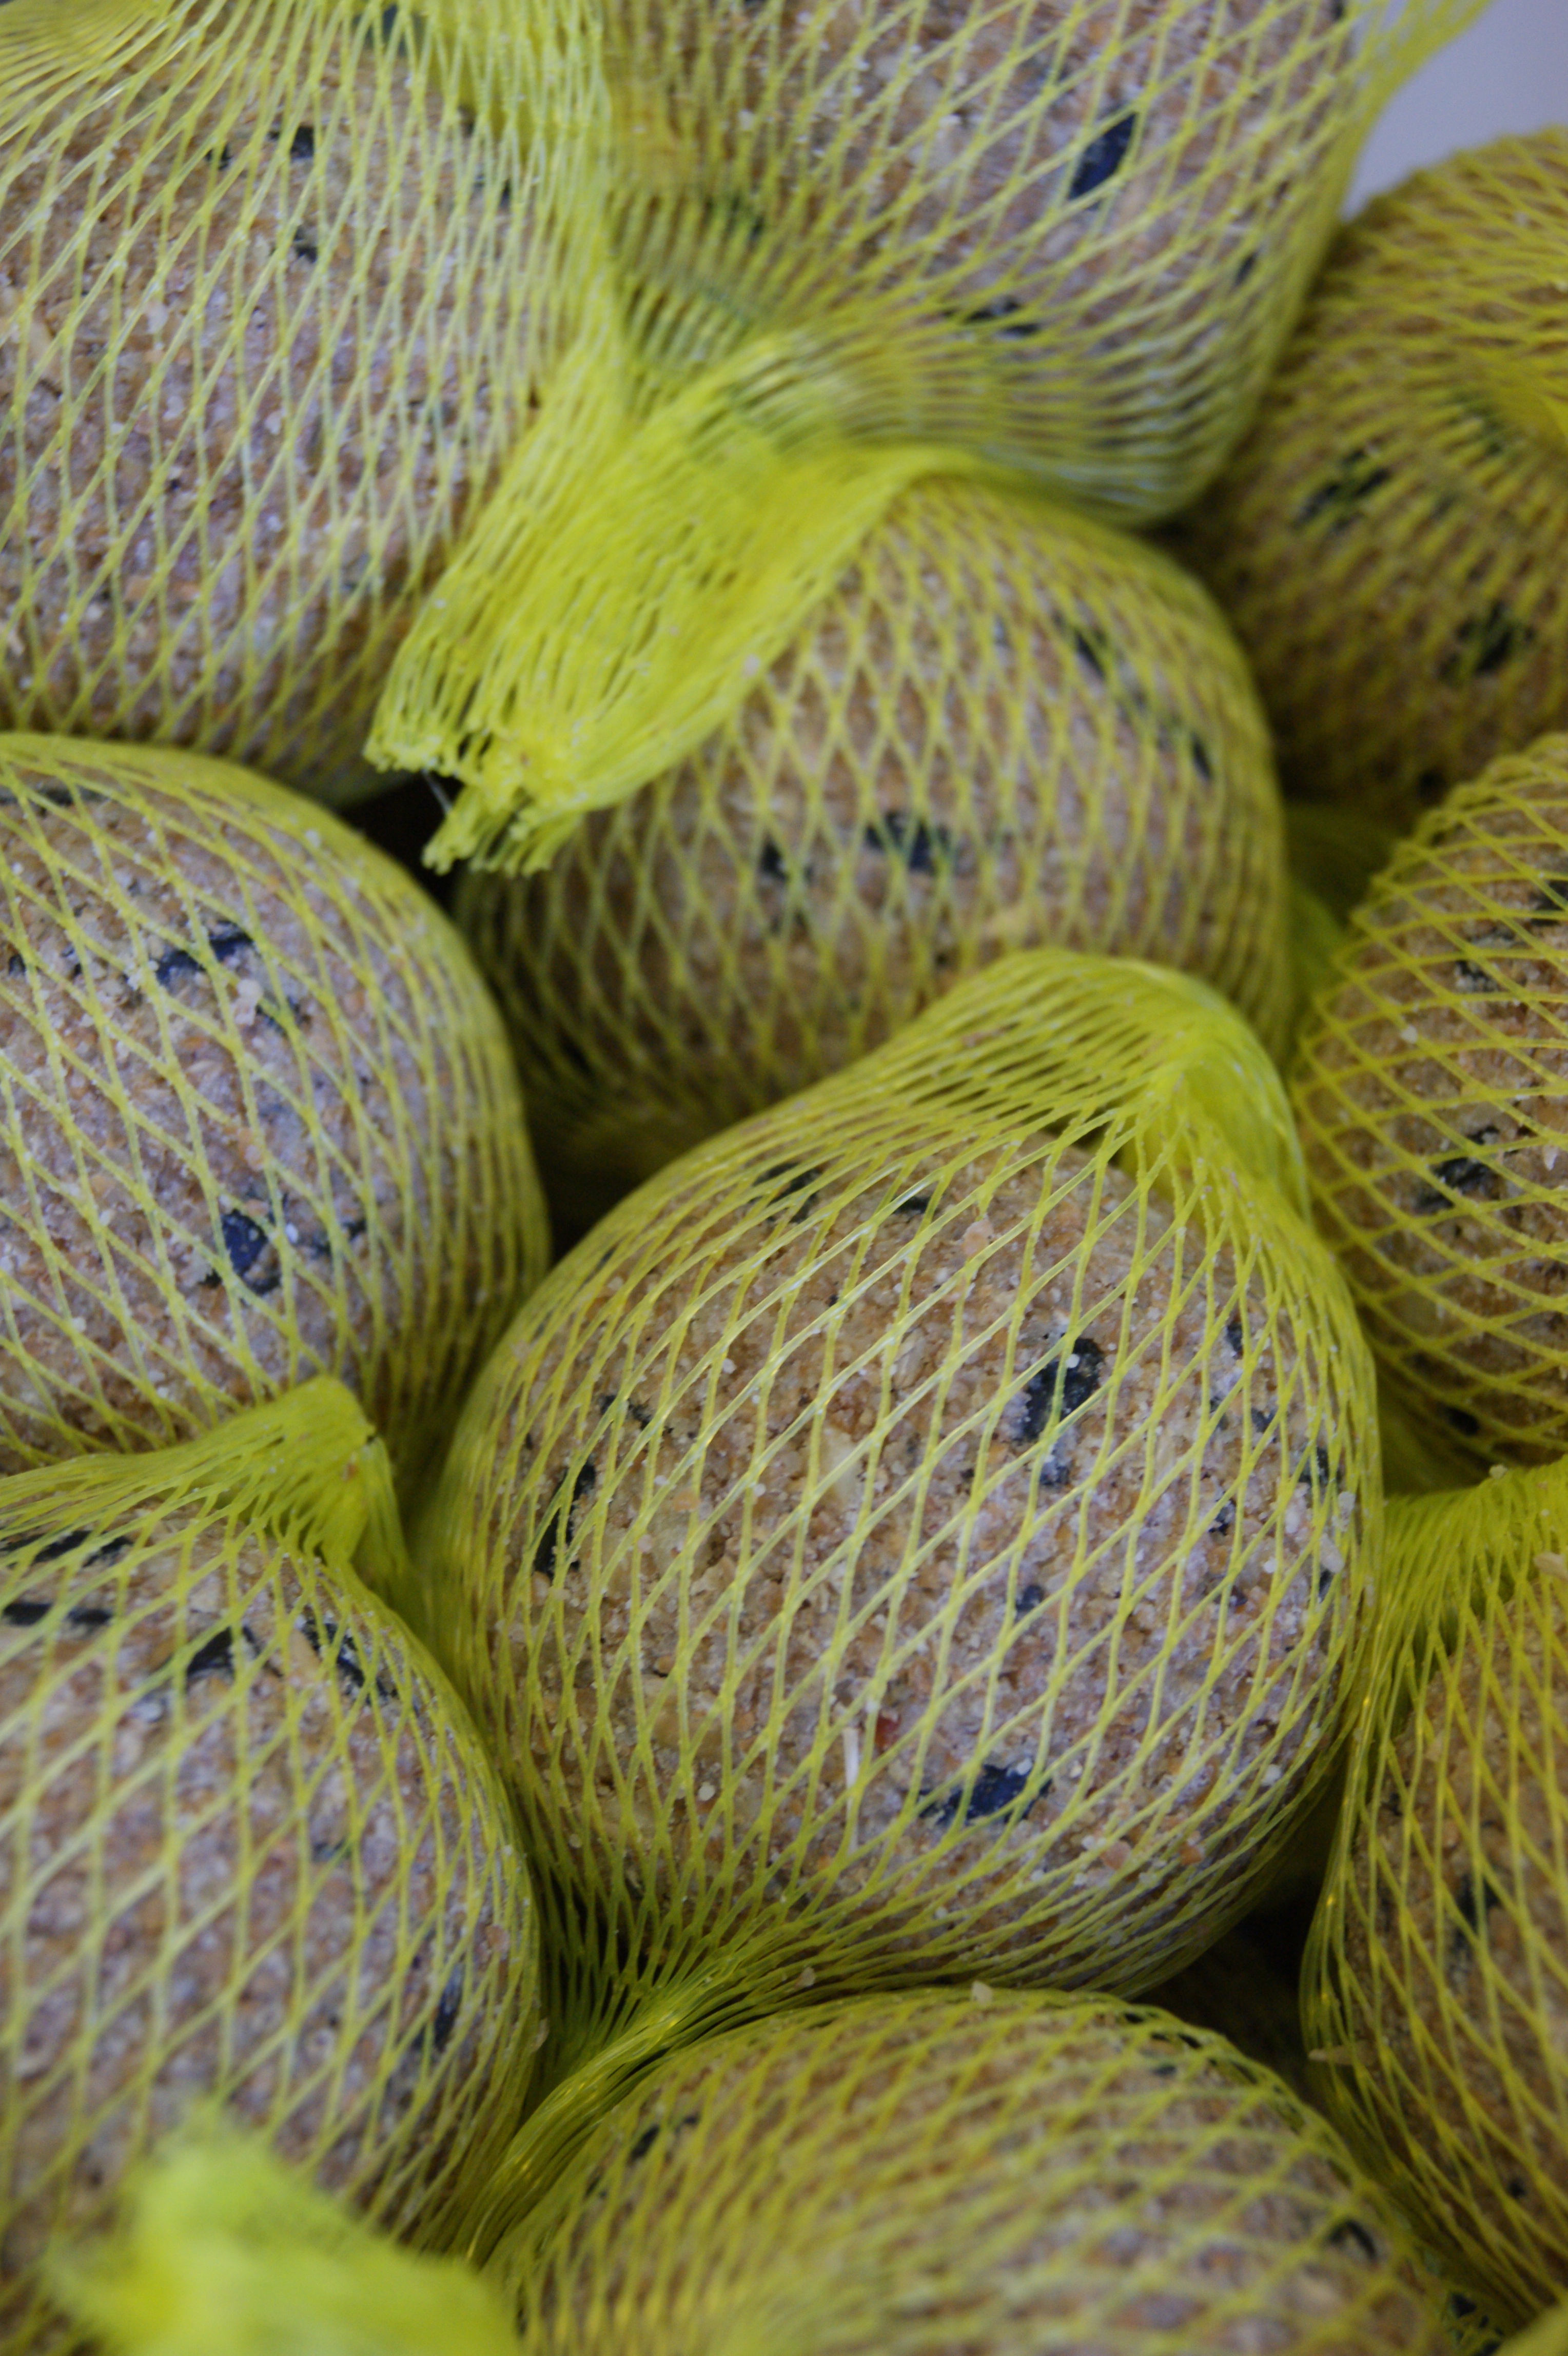
winter, bird, structure, plant, fruit, frost, food, green, produce, gourd, thread, birds, sphere, cantaloupe, birdseed, melon, cucurbita, honeydew, flowering plant, muskmelon, land plant, cucumber gourd and melon family, tallow